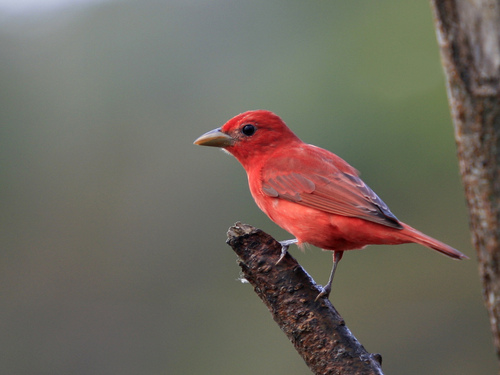
this is a small red bird with a grey beak and grey wings.
a beautiful reddish orange small bird that is brilliantly colored all over except some brown streaks on its wings and has black eyes.
the bird has a crown that is red and a red bellyl.
the small bird is bright red all over with black wingtips and a small beak.
this is a small red bird with a pointed beak.
a small bird with very bright red plumage with gray, black and white markings on the wings, and a short pointed beak.
a small, red bird, with black on its primaries, and a slightly curved beak.
this bird has wings that are black and red and has thick billa small red bird with a black wingbars and the bill is short and pointedsmall orange bird with a bit of black in the wings.
Species: Summer Tanager